RF chain

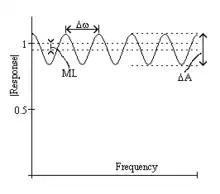
Response of a mismatched cable

If a transmission line is mismatched at both ends, multiple-reflected signals can be present on the line, resulting in ripple on the frequency response, as seen at the load.